Alexi Ogando

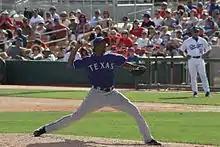
Ogando pitching for the Texas Rangers during spring training in 2011

Although he made three starts with Frisco, he pitched exclusively in relief with the Oklahoma City RedHawks. He appeared in 11 games with Oklahoma City before earning a trip to the major leagues. He replaced starting pitcher Rich Harden on the 25 man roster when Harden was placed on the fifteen-day disabled list with a left gluteal muscle strain. He made his major league debut on June 15, pitching one inning and earning the win against the Florida Marlins. Playing in an NL park, Ogando also got his first hit as a batter. Ogando became just the third relief pitcher since 1900 to win his first three major league appearances. Ogando finished the season with a 4–1 record and a 1.30 ERA.